Louis Munzinger

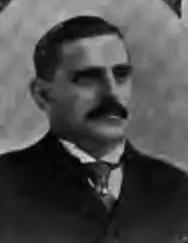
Munzinger c. 1897

Louis Munzinger (November 25, 1851, New York City – May 20, 1916, New York) was an American businessman and politician from New York.